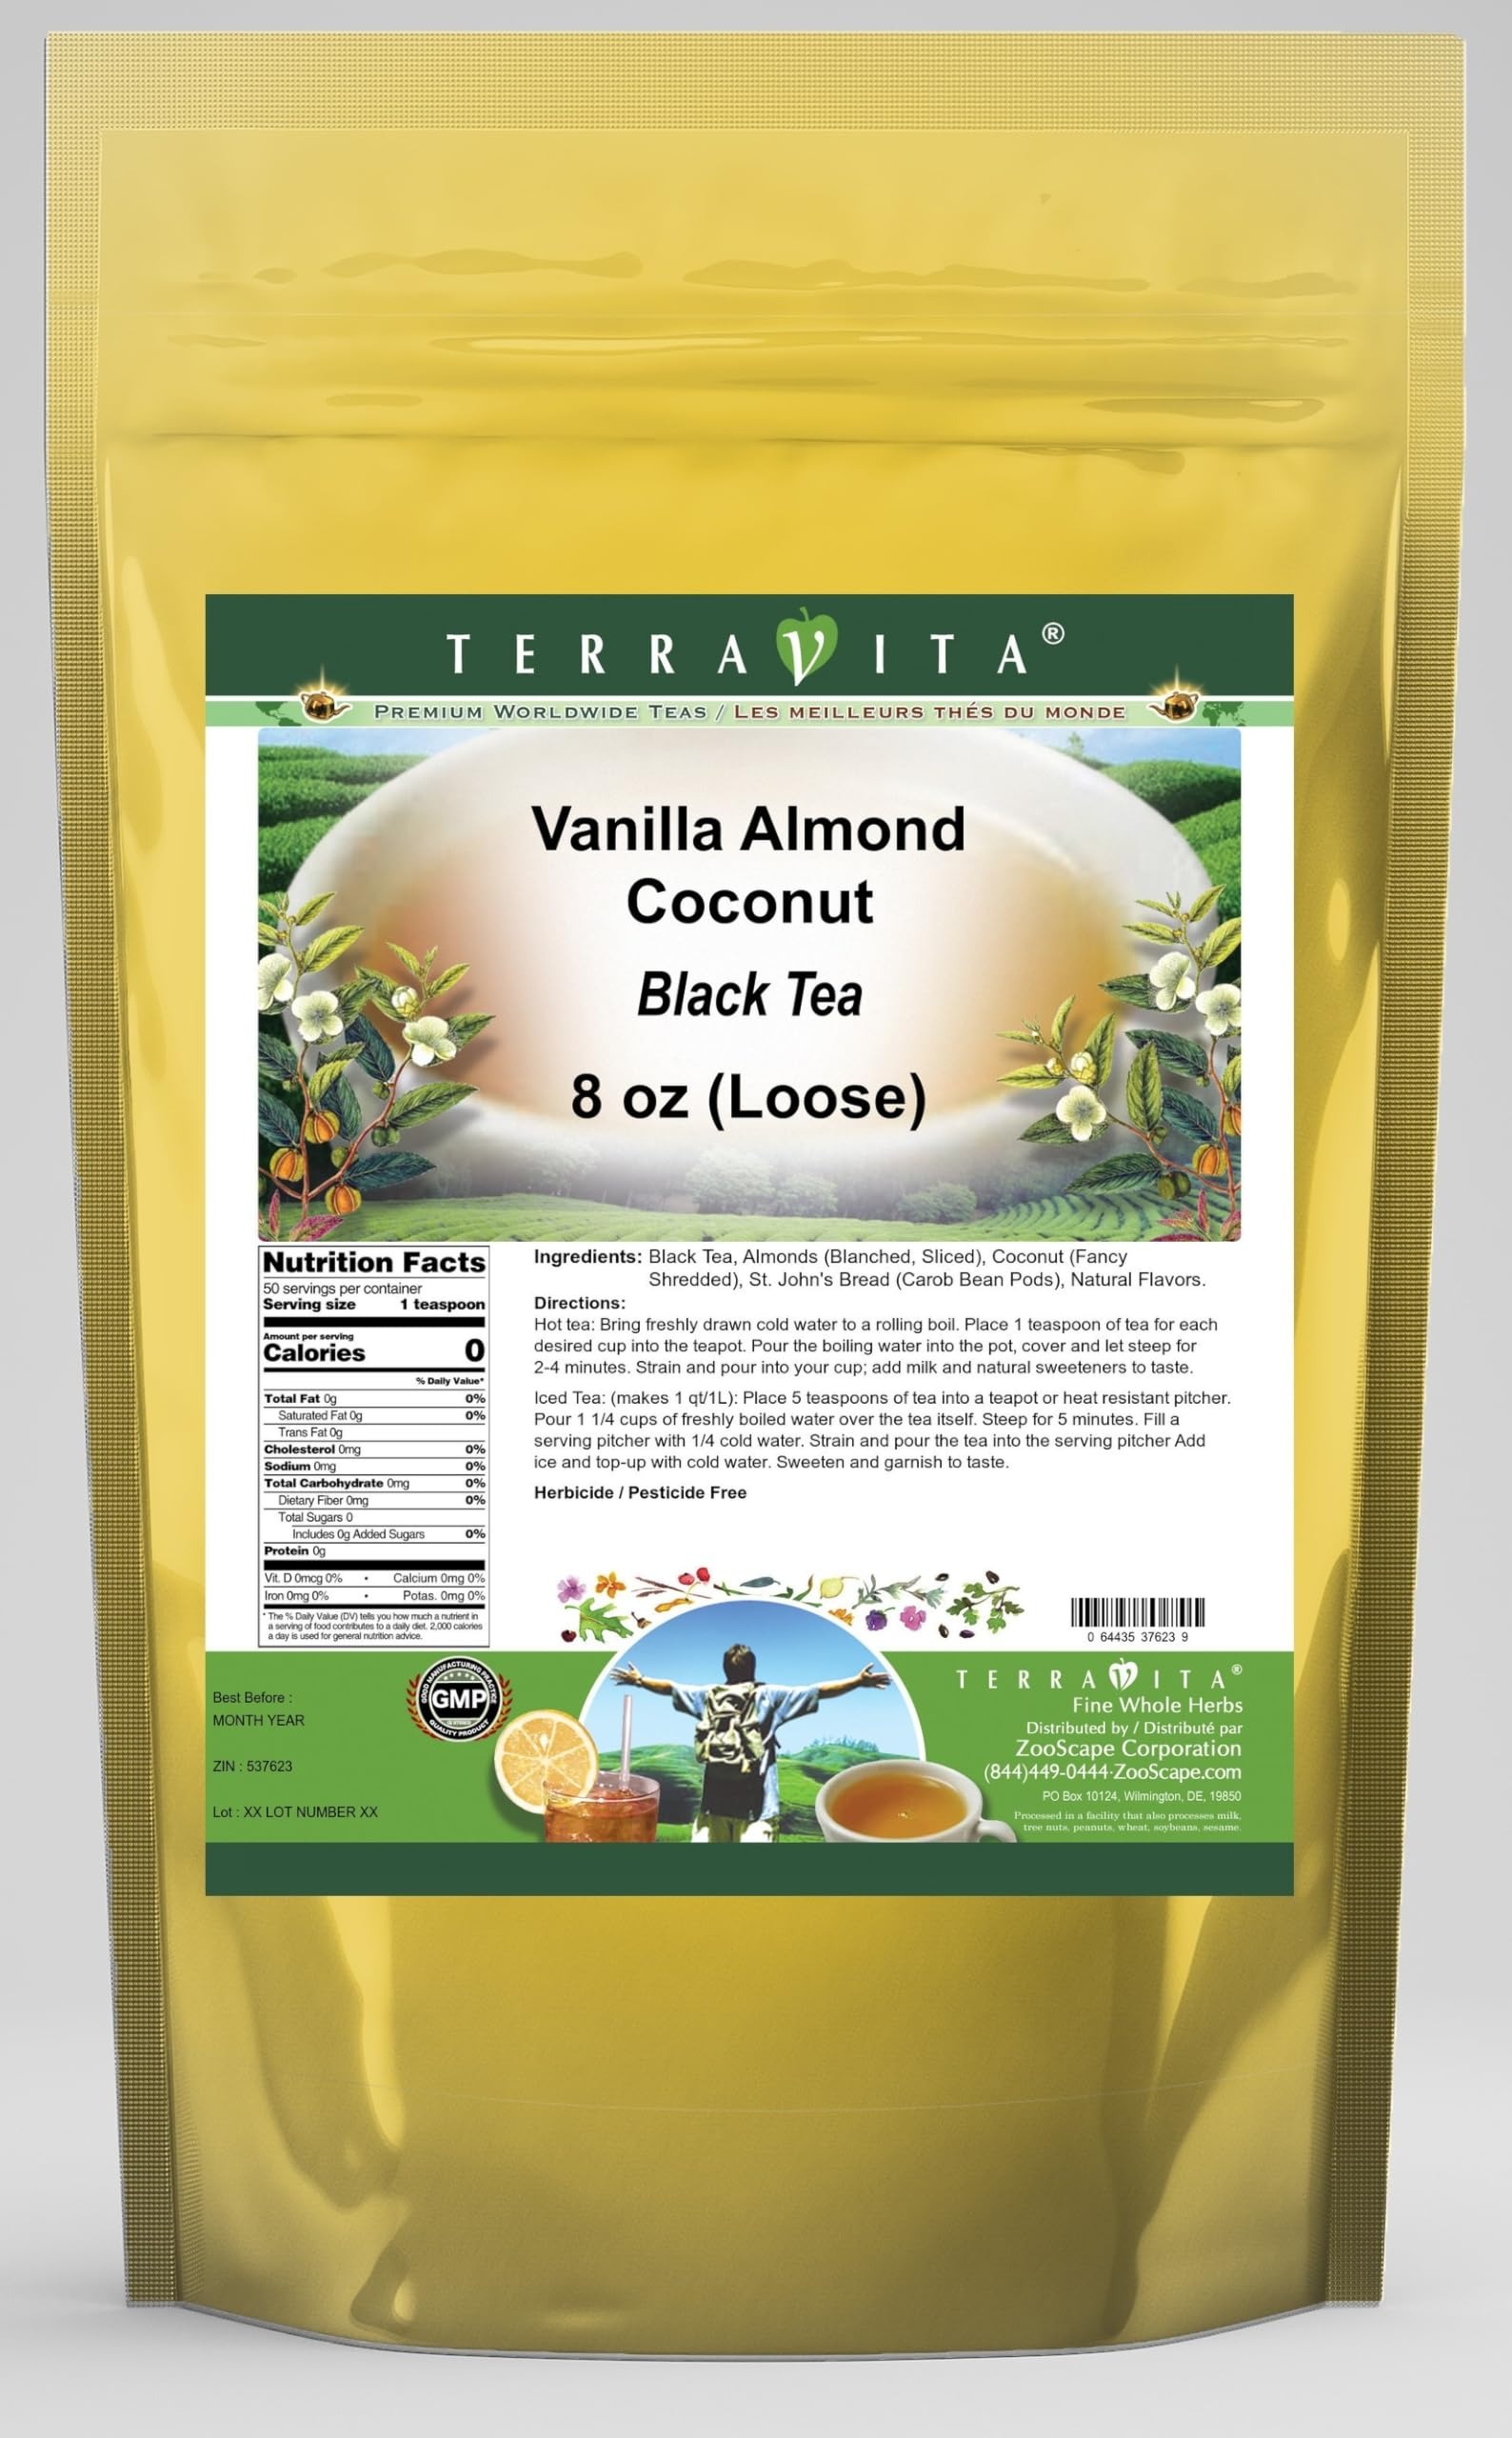
Item Name: Vanilla Almond Coconut Black Tea (Loose) (8 oz, ZIN: 537623) - 2 Pack
Bullet Point 1: Our Vanilla Almond Coconut Black Tea is a tasty flavored Black tea with Almonds, Coconut and Carob Bean Pods (St. John's Bread) that has a refreshing taste that will impress you! The unique Vanilla Almond Coconut taste is delicious! - Ingredients: Black tea, Almonds, Coconut, Carob Bean Pods (St. John's Bread) and Natural Vanilla Almond Coconut Flavor.
Bullet Point 2: No fillers.
Bullet Point 3: Manufacturer: TerraVita
Bullet Point 4: Size: 8 oz
Bullet Point 5: Loose Leaf Black Tea - Packed in a convenient upright pouch!
Product Description: Our Vanilla Almond Coconut Black Tea is a tasty flavored Black tea with Almonds, Coconut and Carob Bean Pods (St. John's Bread) that has a refreshing taste that will impress you! The unique Vanilla Almond Coconut taste is delicious! - Ingredients: Black tea, Almonds, Coconut, Carob Bean Pods (St. John's Bread) and Natural Vanilla Almond Coconut Flavor. - Hot tea brewing method: Bring freshly drawn cold water to a rolling boil. Place 1 teaspoon of tea for each desired cup into the teapot. Pour the boiling water into the pot, cover and let steep for 2-4 minutes. Strain and pour into your cup; add milk and natural sweeteners to taste. - Iced tea brewing method: (to make 1 liter/quart): Place 5 teaspoons of tea into a teapot or heat resistant pitcher. Pour 1 1/4 cups of freshly boiled water over the tea itself. Steep for 5 minutes. Fill a serving pitcher with 1/4 cold water. Strain and pour the tea into the serving pitcher Add ice and top-up with cold water. Sweeten and garnish to taste. - TerraVita is an exclusive line of premium-quality, natural source products that use only the finest, purest and most potent ingredients found around the world. TerraVita is hallmarked by the highest possible standards of purity, potency, stability and freshness. All of our products are prepared with the highest elements of quality control, from raw materials through the entire manufacturing process, up to and including the moment that the bottles or bags are sealed for freshness and shipped out to you. Our highest possible standards are certified by independent laboratories and backed by our personal guarantee. - TerraVita exists to meet and ensure your family's health and wellness without the harmful effects of chemicals and health products. We strive to make all of our products affordab
Value: 16.0
Unit: Ounce

Price: 46.64